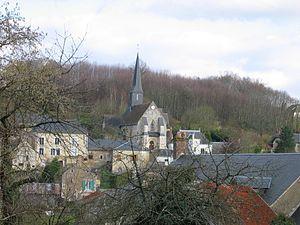
Cette photo à l'origine était encombrée de fils électriques. Je l'ai modifiée pour les retirer.
Beaumont-Pied-de-Bœuf est une commune française, située dans le département de la Sarthe en région Pays de la Loire, peuplée de 488 habitants.
Cet article recense les monuments historiques de l'arrondissement de La Flèche, dans le département de la Sarthe, en France.